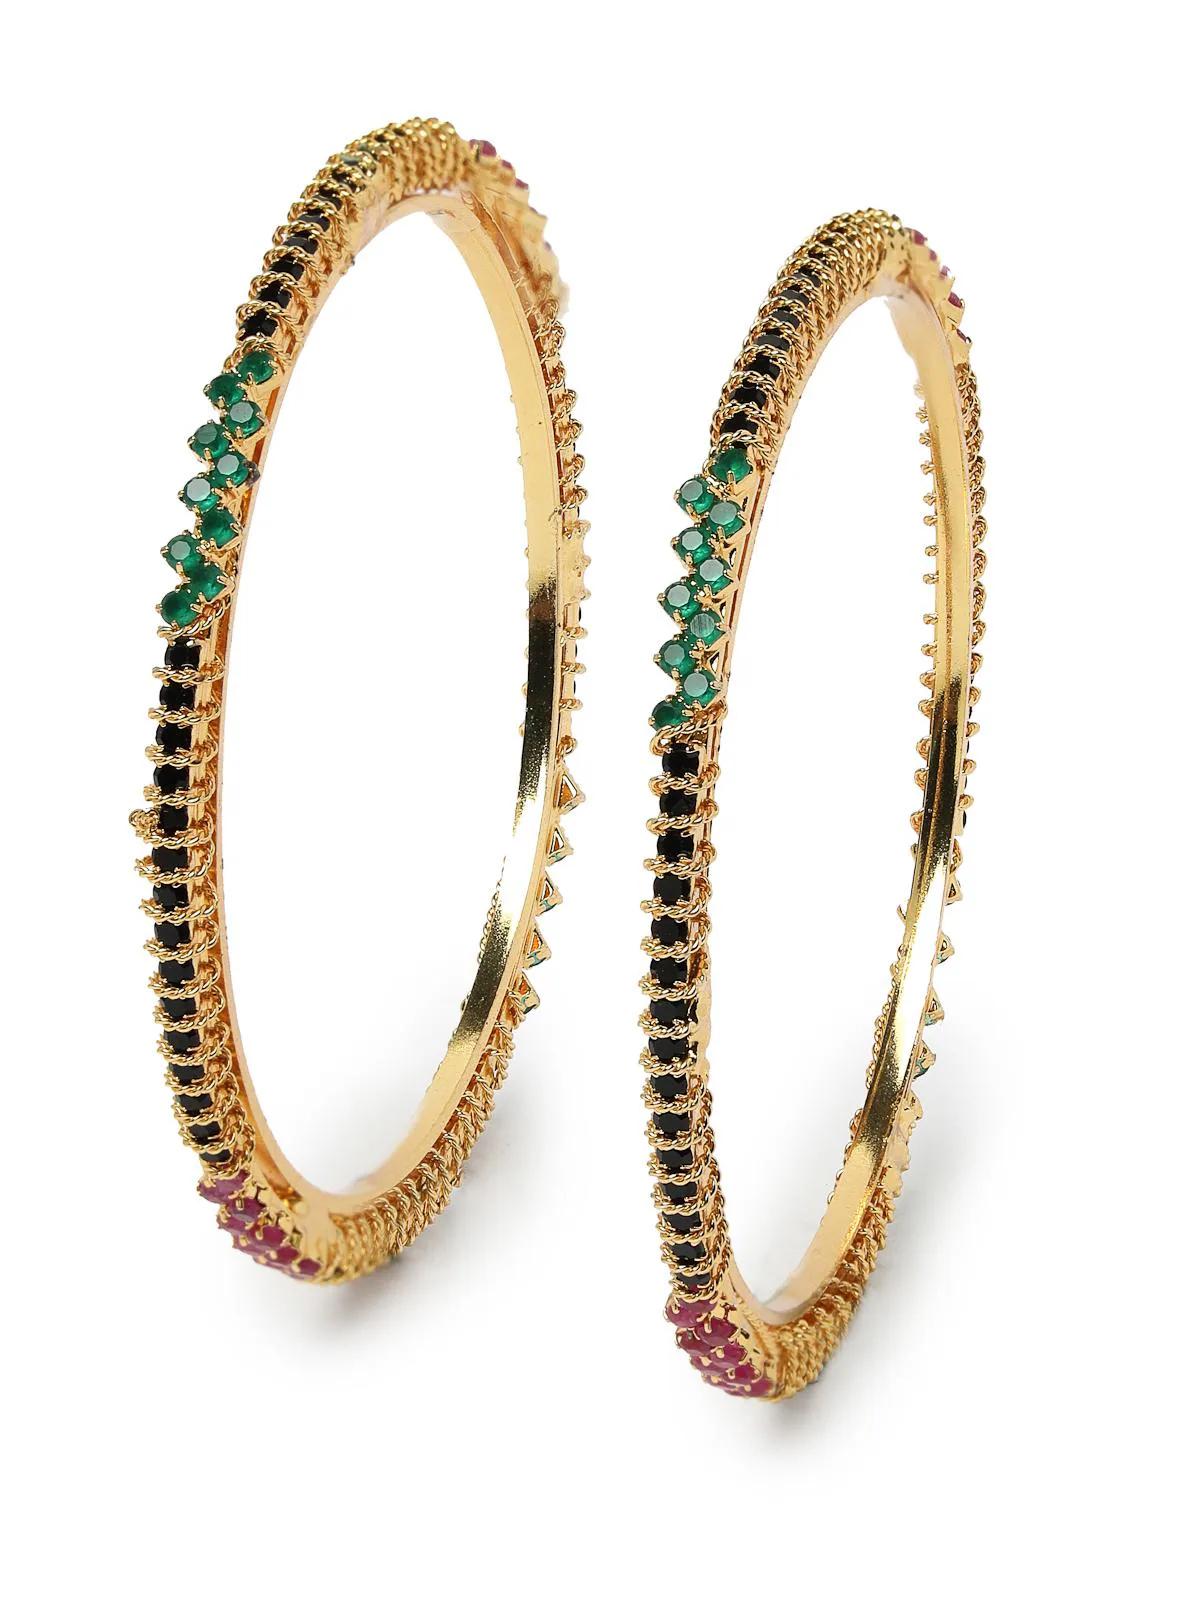
Sukkhi Classical Gold Plated Red And Green Thin Bracelet Bangle Set Jewellery for Women & Girls | Set of 4 Latest Design | Birthday Anniversary Gift for Women|B105871_2.4
Type: Bracelets & Bangles
Brand: Sukkhi
Price: Rs. 1028
 Adorn your wrists with the Sukkhi Classical Gold Plated Thin Bracelet Bangle Set for Women & Girls. This set of four emanates classical charm with a beautiful blend of red and green, showcasing the latest design trends in a traditional style. The gold-plated finish adds an exquisite touch to any ensemble. Sized at 2.4, 2.6 and 2.8, these thin bracelets make for a perfect birthday or anniversary gift, celebrating timeless elegance and cultural richness for the special women in your life with a set that's both classic and versatile.Disclaimer:There may be slight variation in shade and colour due to photographic effects and monitor settings
Included: 4 Bangles